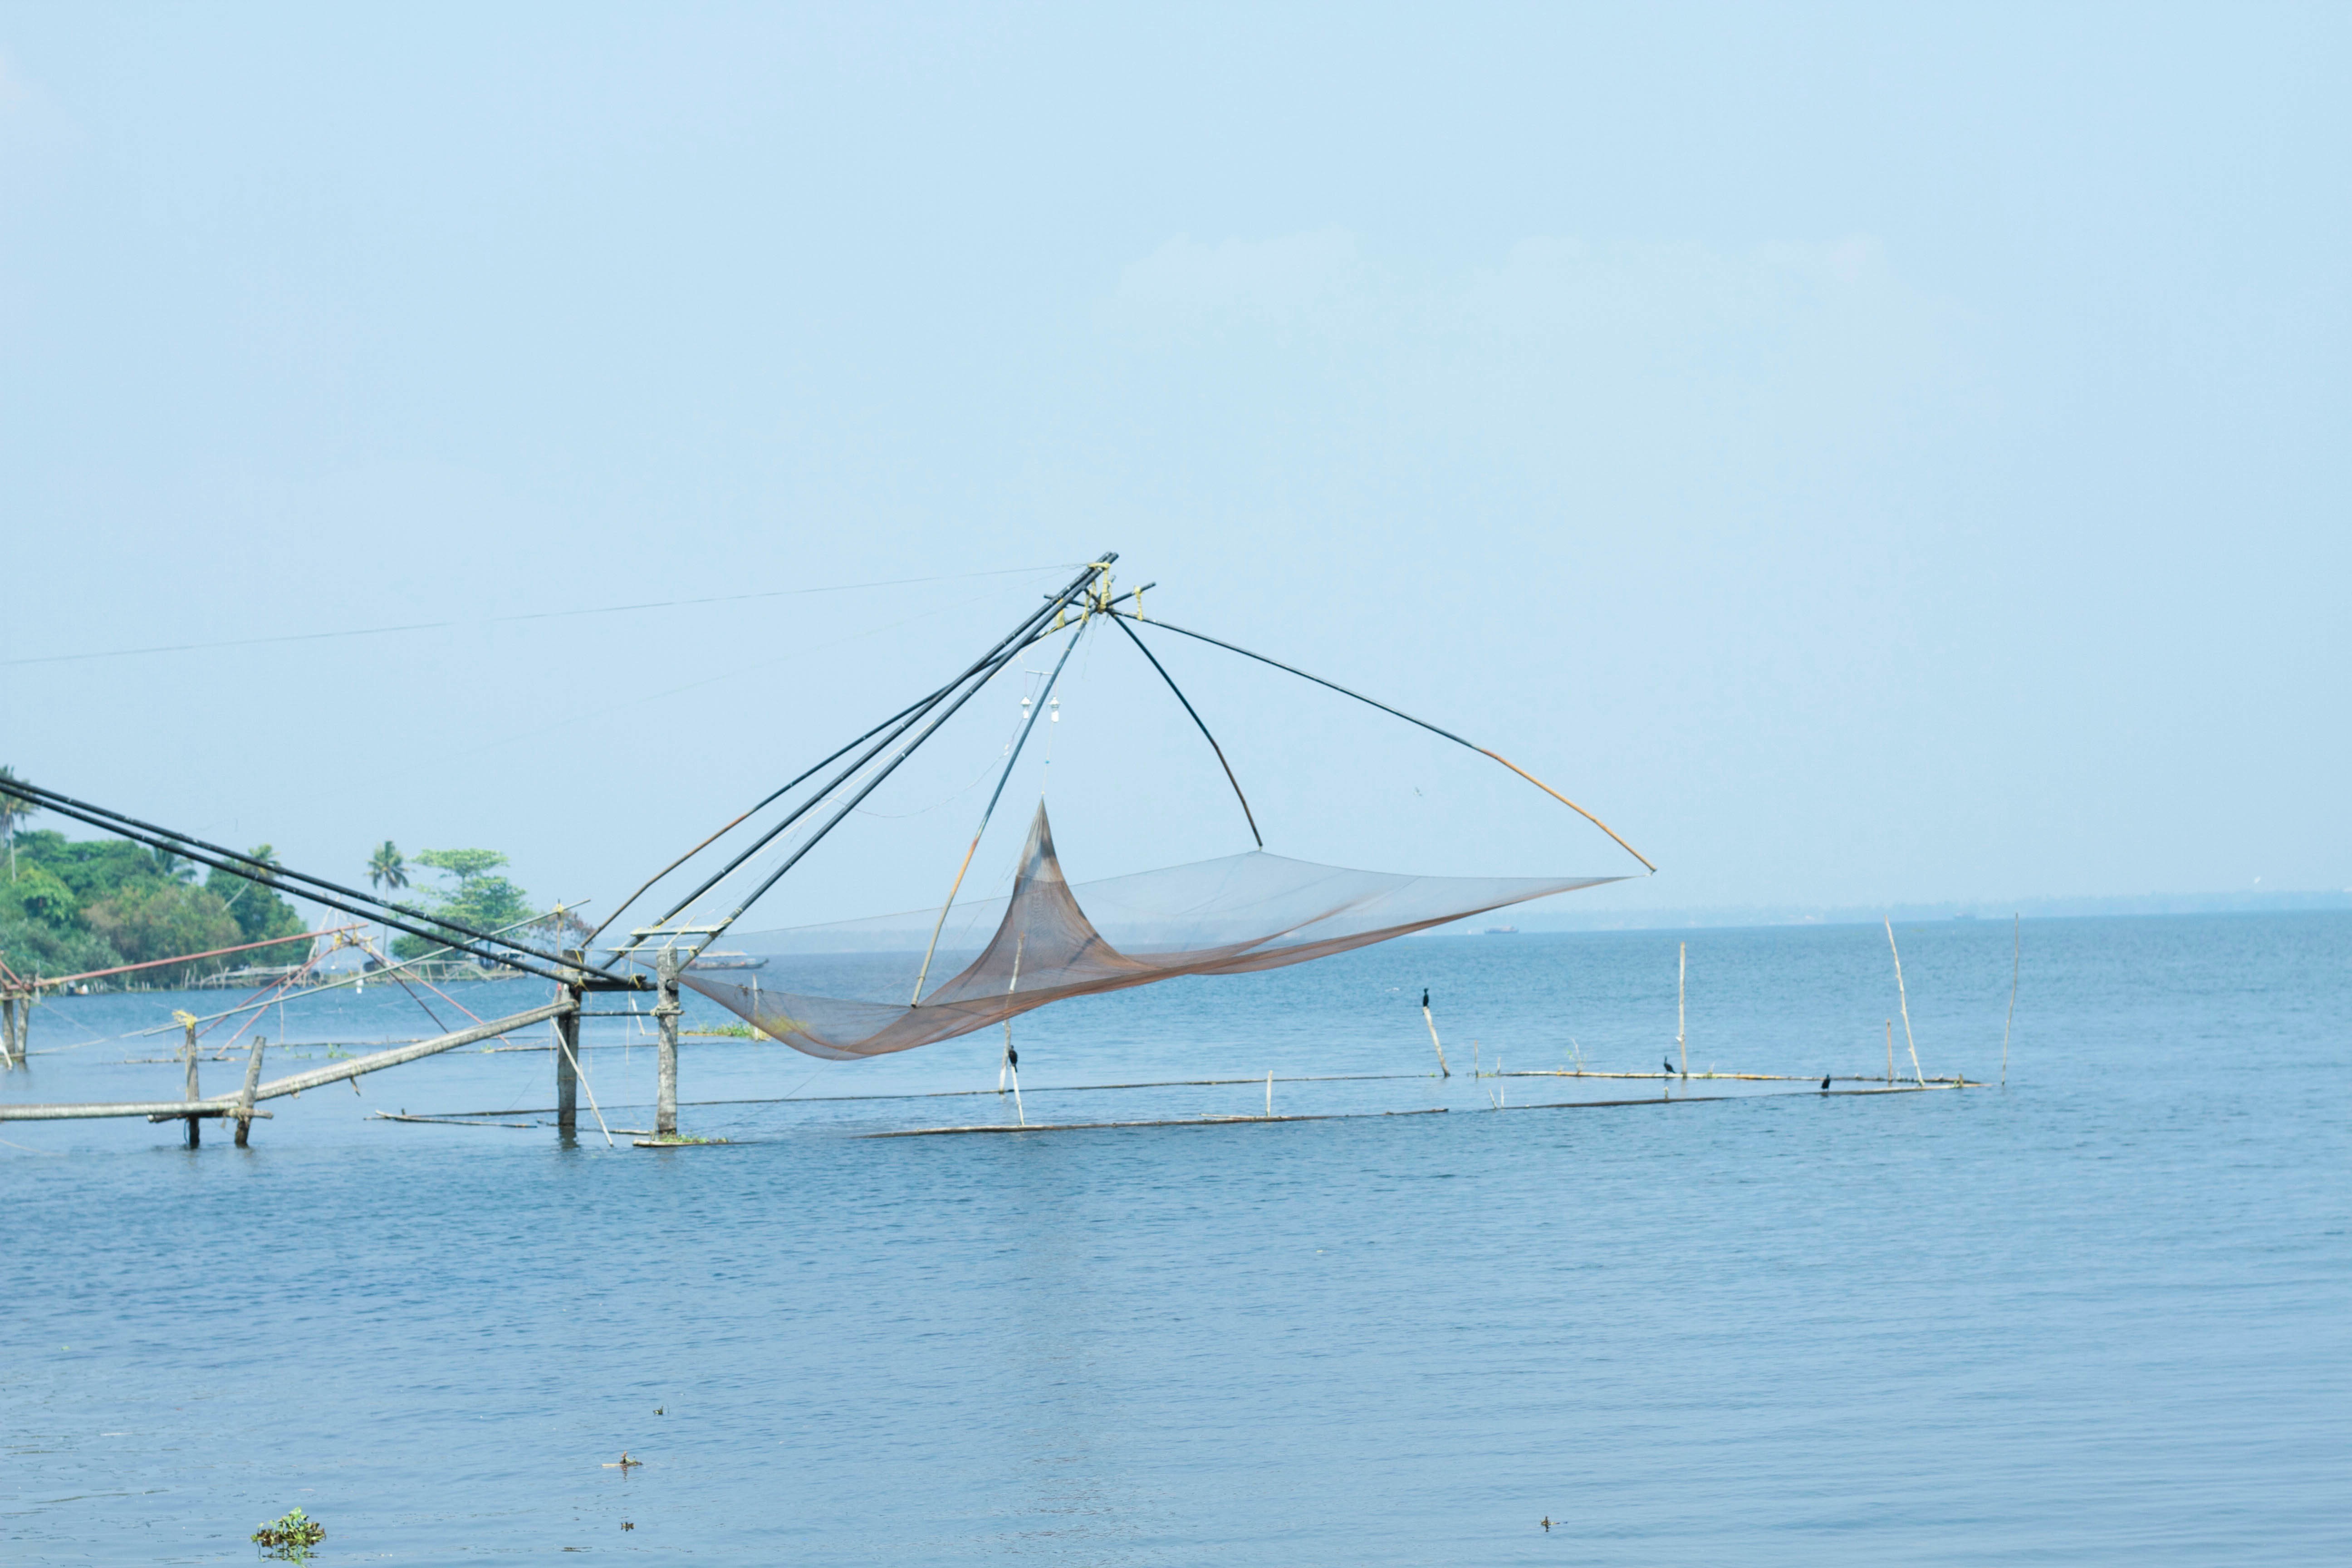
sea, ocean, boat, wave, wind, vehicle, mast, sailing, sailboat, boating, sail, fishing vessel